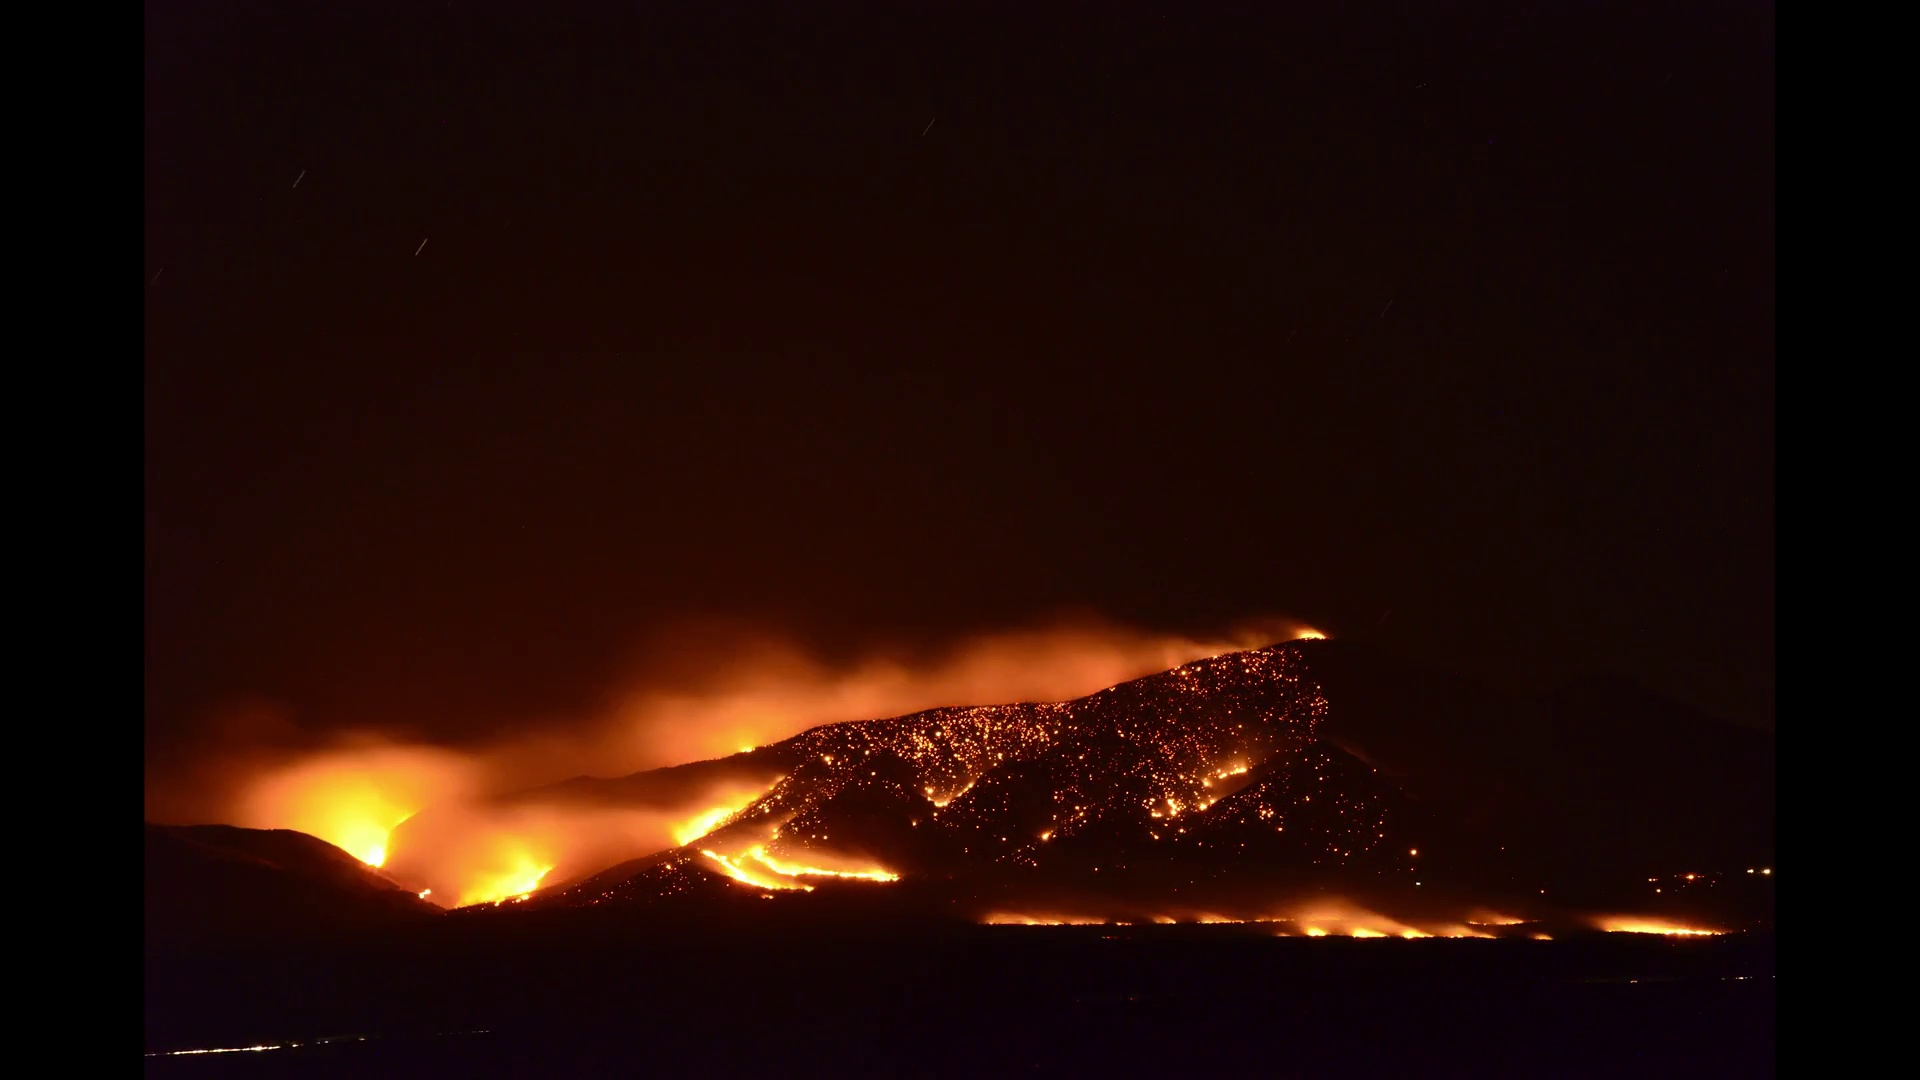
Fire: yes
Smoke: yes